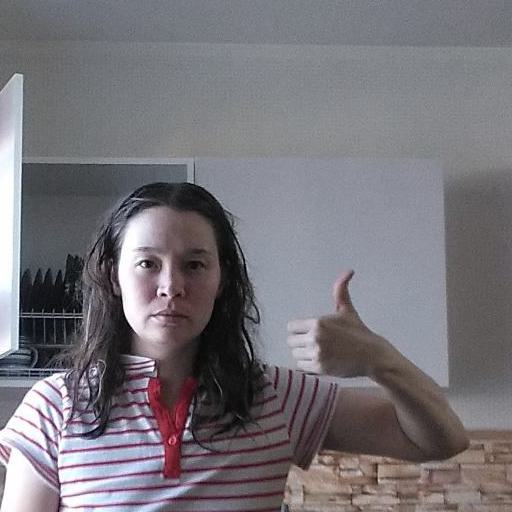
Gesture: like